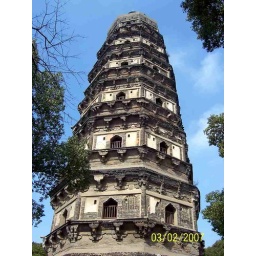
the tiger hill in Suzhou in Jiangsu